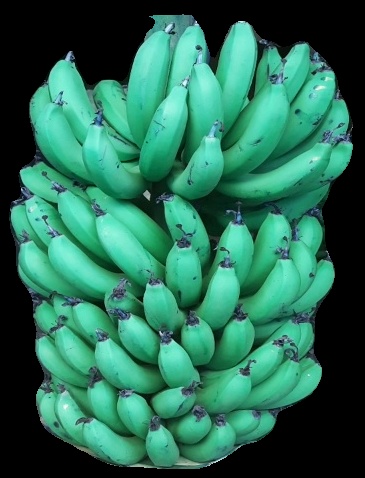
Variety: pachbale
Grade: grade1